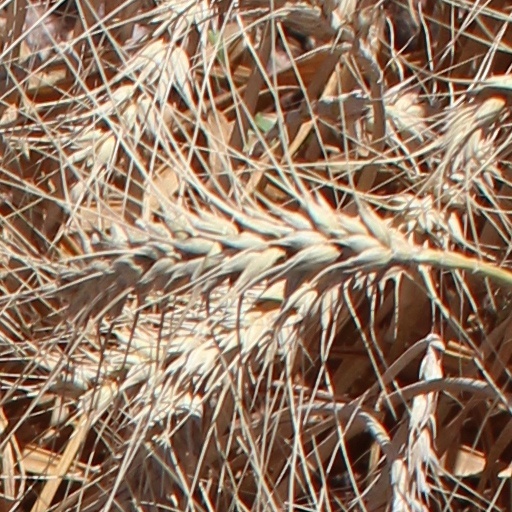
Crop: wheat